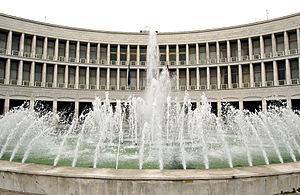
Les Palais de l'INA et de l'INPS sont situés place des Nations unies, dans le quartier de l'Europe à Rome.